Catherine de Parthenay

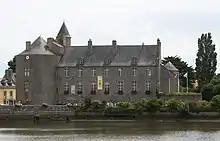
Château de Pont-l'Abbé, seat of Canton of Pont-du-Château

De Parthenay married Charles de Quelennec in 1568 (when she was about 14). He was the baron of Pont-l'Abbé, Brittany, France. Quelennec fought in the Battle of Jarnac (13 March 1569) where the Catholic army took him as a prisoner. He escaped and next fought under René of Rohan (future Viscount of Rohan). He received a severe wound to the jaw and returned to Mouchamps, where he found that his wife had fled to La Rochelle.